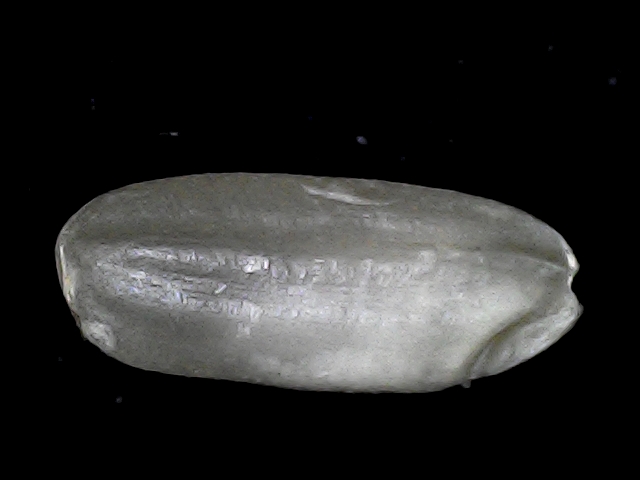
Rice variety: BD52